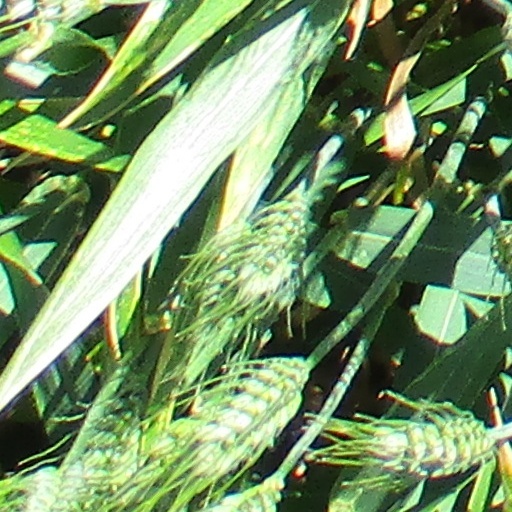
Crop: wheat